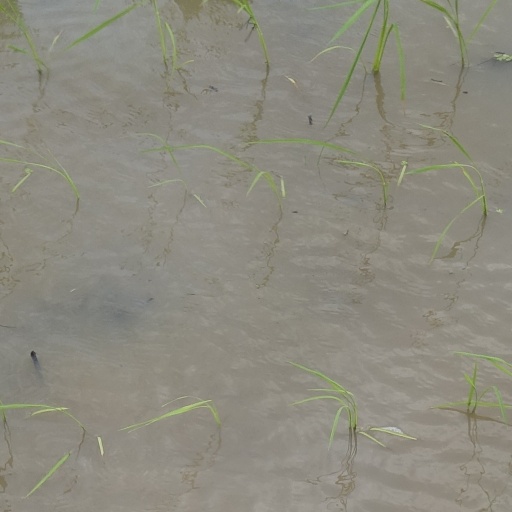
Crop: rice